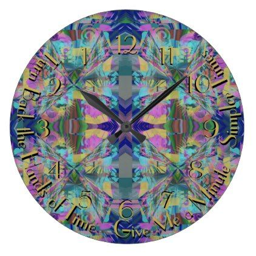
maze of colors - turn back the - home gifts ideas decor special unique custom individual customized individualized